Seymour Siegel

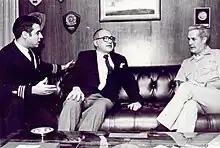
Rabbi Seymour Siegel (center), then Executive Director of the U.S. Holocaust Memorial Council, meets with Sixth Fleet Commander, Vice Admiral Edward Martin (right), and Assistant Sixth Fleet Chaplain Arnold Resnicoff (left), to discuss the participation of U.S. Navy Sixth Fleet ships in the U.S. annual Days of Remembrance of the Victims of the Holocaust." USS Puget Sound", Gaeta, Italy, 1984.

As the Executive Director of the United States Holocaust Memorial Council from 1983-1984 (the second individual to hold that position), he worked to organize the U.S. effort to remember and memorialize the Holocaust through the United States Holocaust Memorial Museum, including its programs of outreach and education, and the Days of Remembrance of the Victims of the Holocaust (DRVH). He remained on the Council following his two-year term as director, but it was during his time in that position that he began the successful effort to raise funds for the museum's creation. Additionally, during his time as director, he was involved in some very difficult negotiations (and some would say, confrontations) with groups such as the Romani, who objected to the fact that there was no one from their community on the council that would plan a Holocaust Museum, despite the number of gypsies killed during that era. He also addressed the controversial issue as to whether the Holocaust would be remembered as a particular event, primarily targeting Jews—and therefore, linked to anti-semitism-or in larger "universal" terms, remembering the evils of genocide. Here, he avoided either extreme, stating that the choice was not "either-or," but both: